Calligraphy Greenway

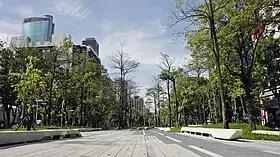
Calligraphy Greenway

Calligraphy Greenway is a linear park located in West District, Taichung, Taiwan. The name is most commonly used for the section known as the Jingguo Greenway, which connects the National Museum of Natural Science and the National Taiwan Museum of Fine Arts, though earlier plans included the Art Garden, which extends southward from the Museum of Fine Arts to the Liu River. The length of the two sections combined is 3.6 km.